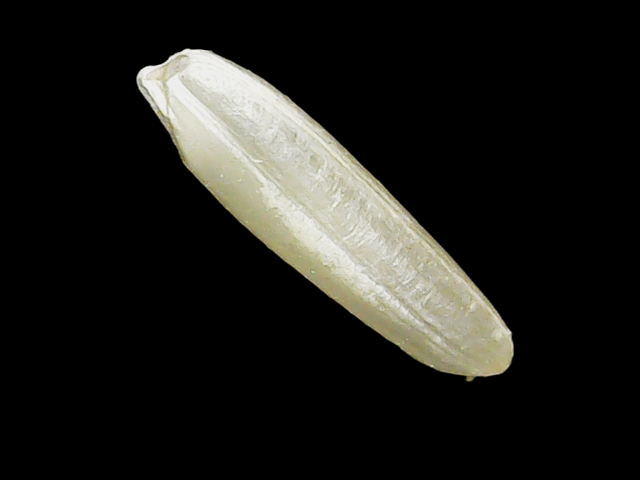
Rice variety: Binadhan16